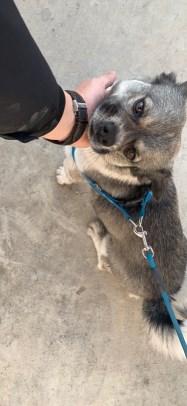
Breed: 3336-n000121-chinese_rural_dog